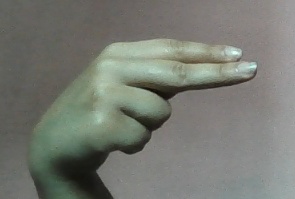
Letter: ain